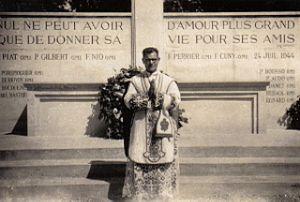
Vincent L'Hénoret, nommé Visant Enored en breton, sa langue maternelle, né le 12 mars 1921 à Pont-l'Abbé et mort assassiné le 11 mai 1961 à Ban Na Thoum au Laos, est un prêtre catholique français de la congrégation des Oblats de Marie-Immaculée, missionnaire au Laos, reconnu comme martyr et bienheureux par l'Église catholique. Sa béatification a eu lieu le 11 décembre 2016 avec seize autres martyrs du Laos, dont dix Français.